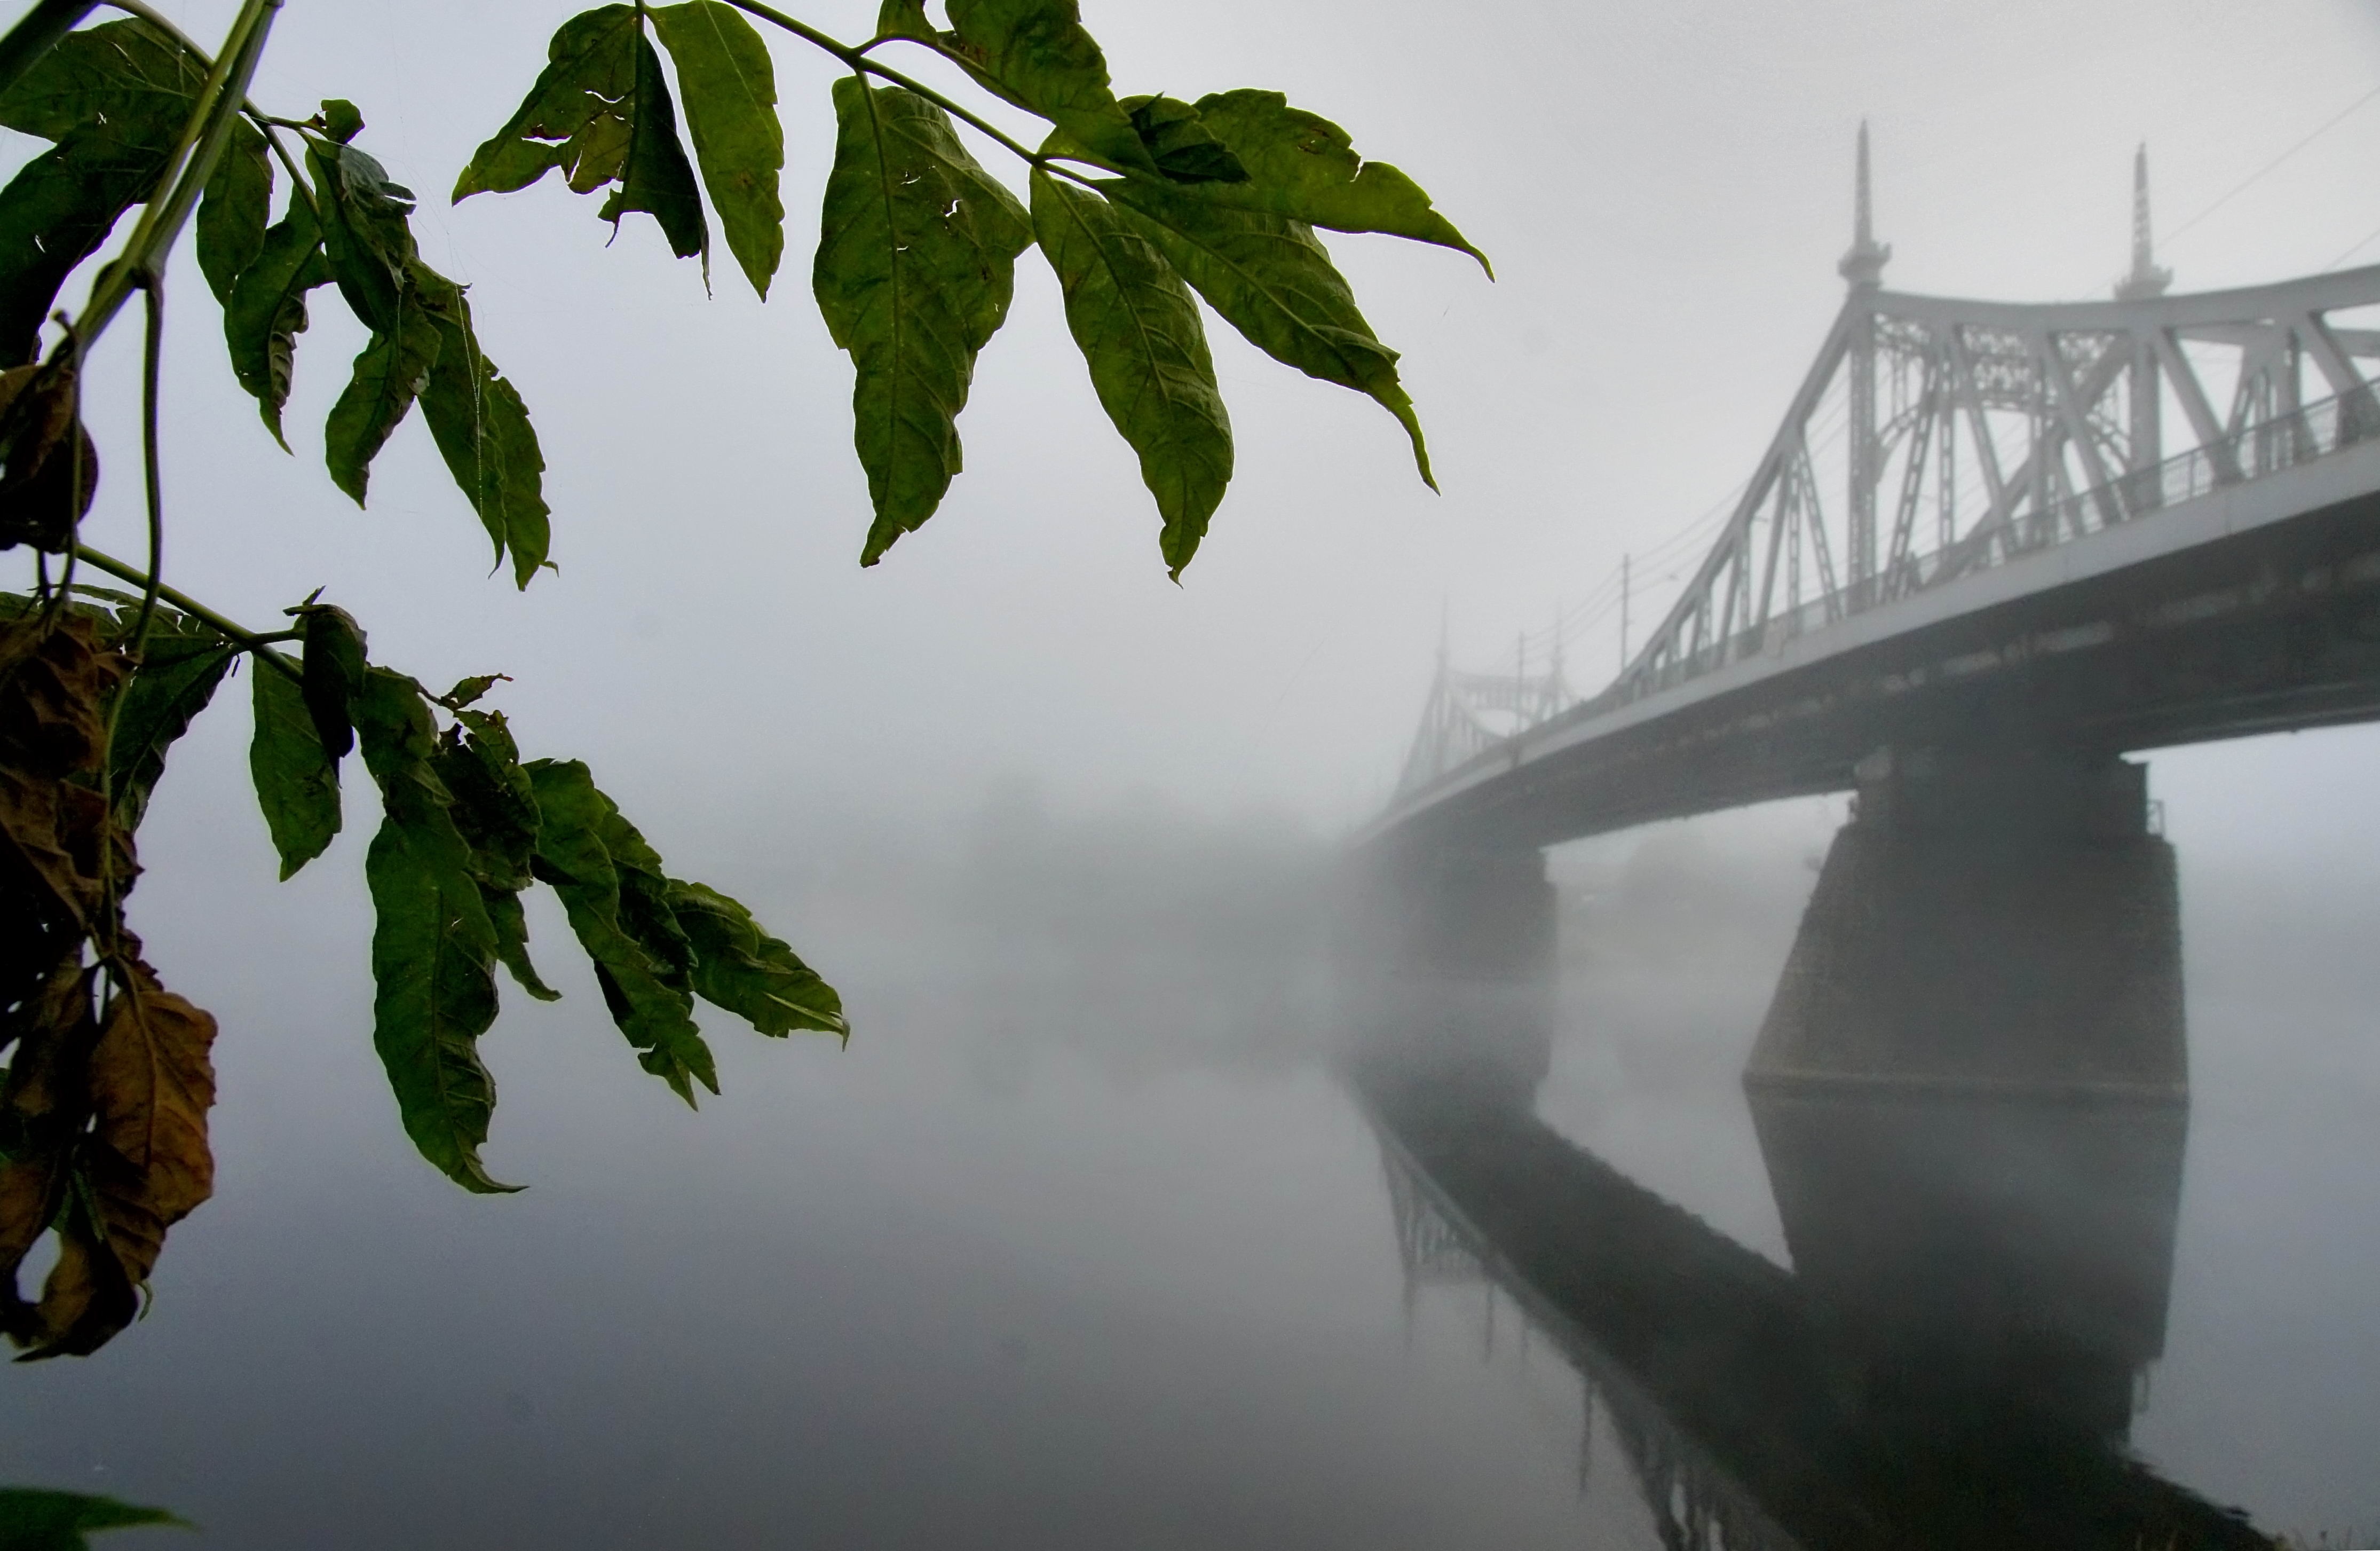
branch, fog, morning, leaf, reflection, weather, screenshot, old bridge, atmospheric phenomenon, aerial perspective, tver